Hallington railway station

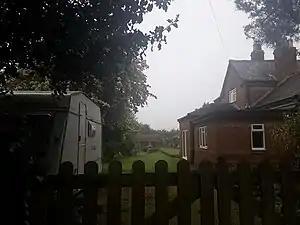
Hallington railway station in 2018

Hallington railway station was a station in Hallington, Lincolnshire.